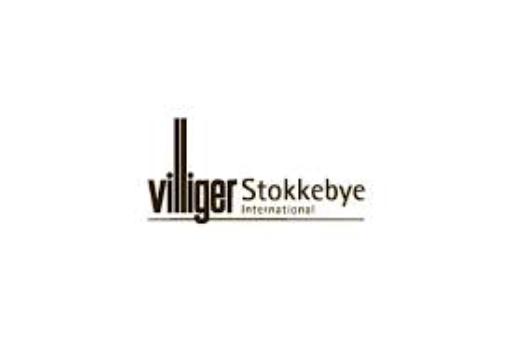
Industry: Necessities